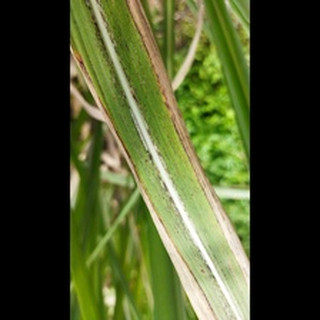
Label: sugarcane_rust